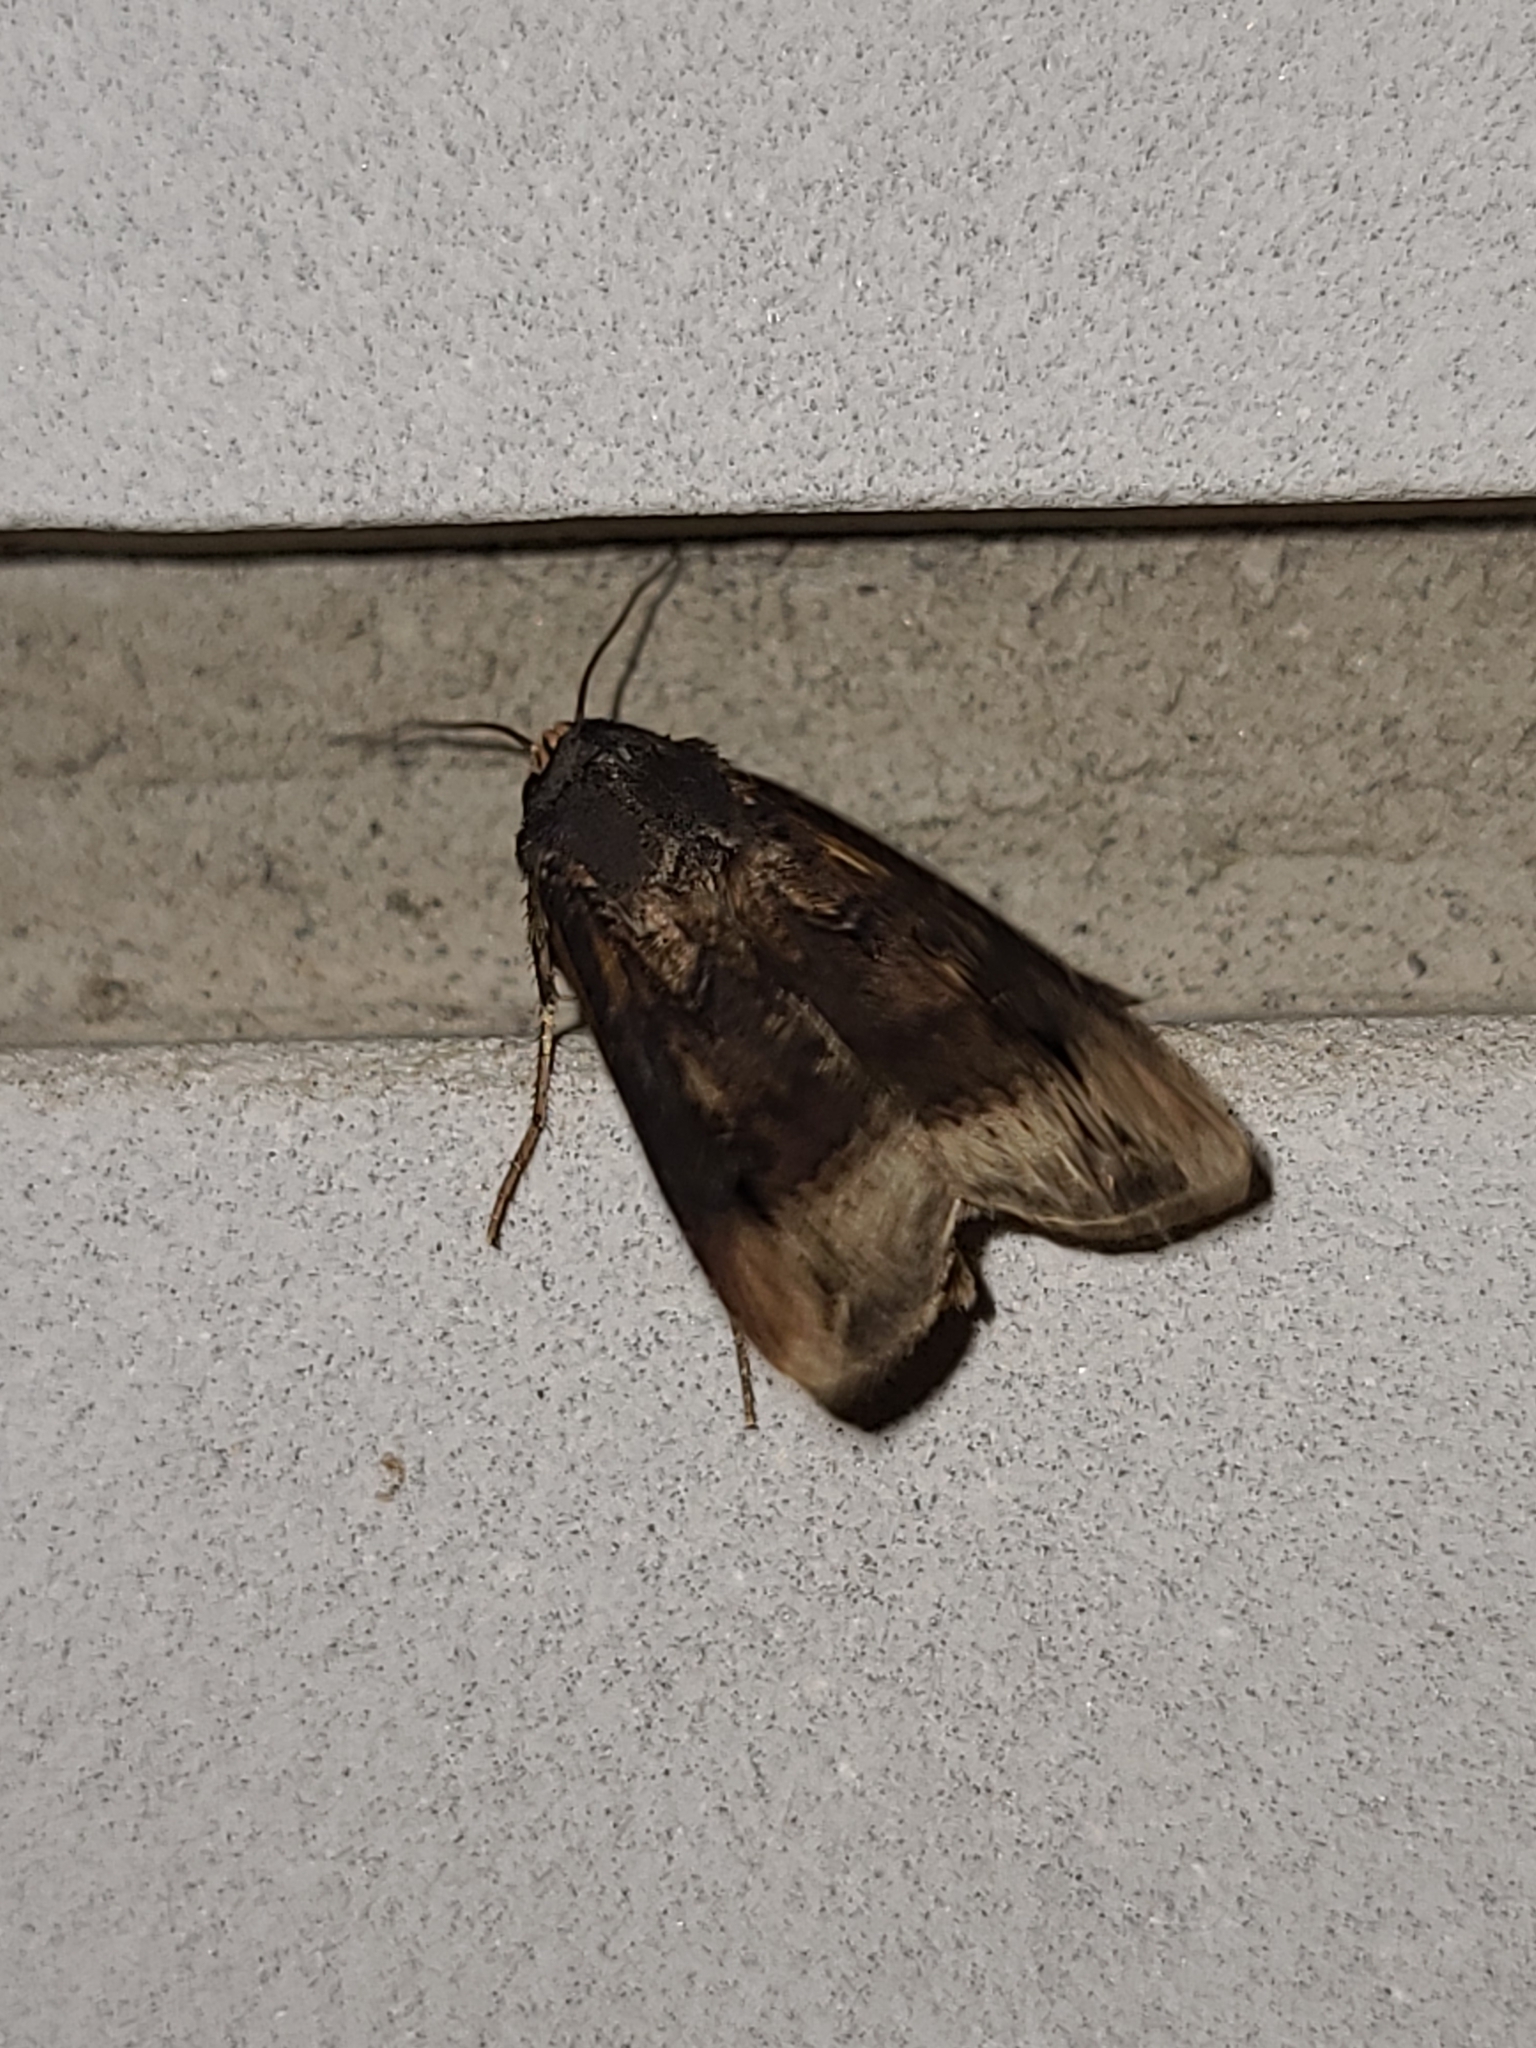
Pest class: cutworms